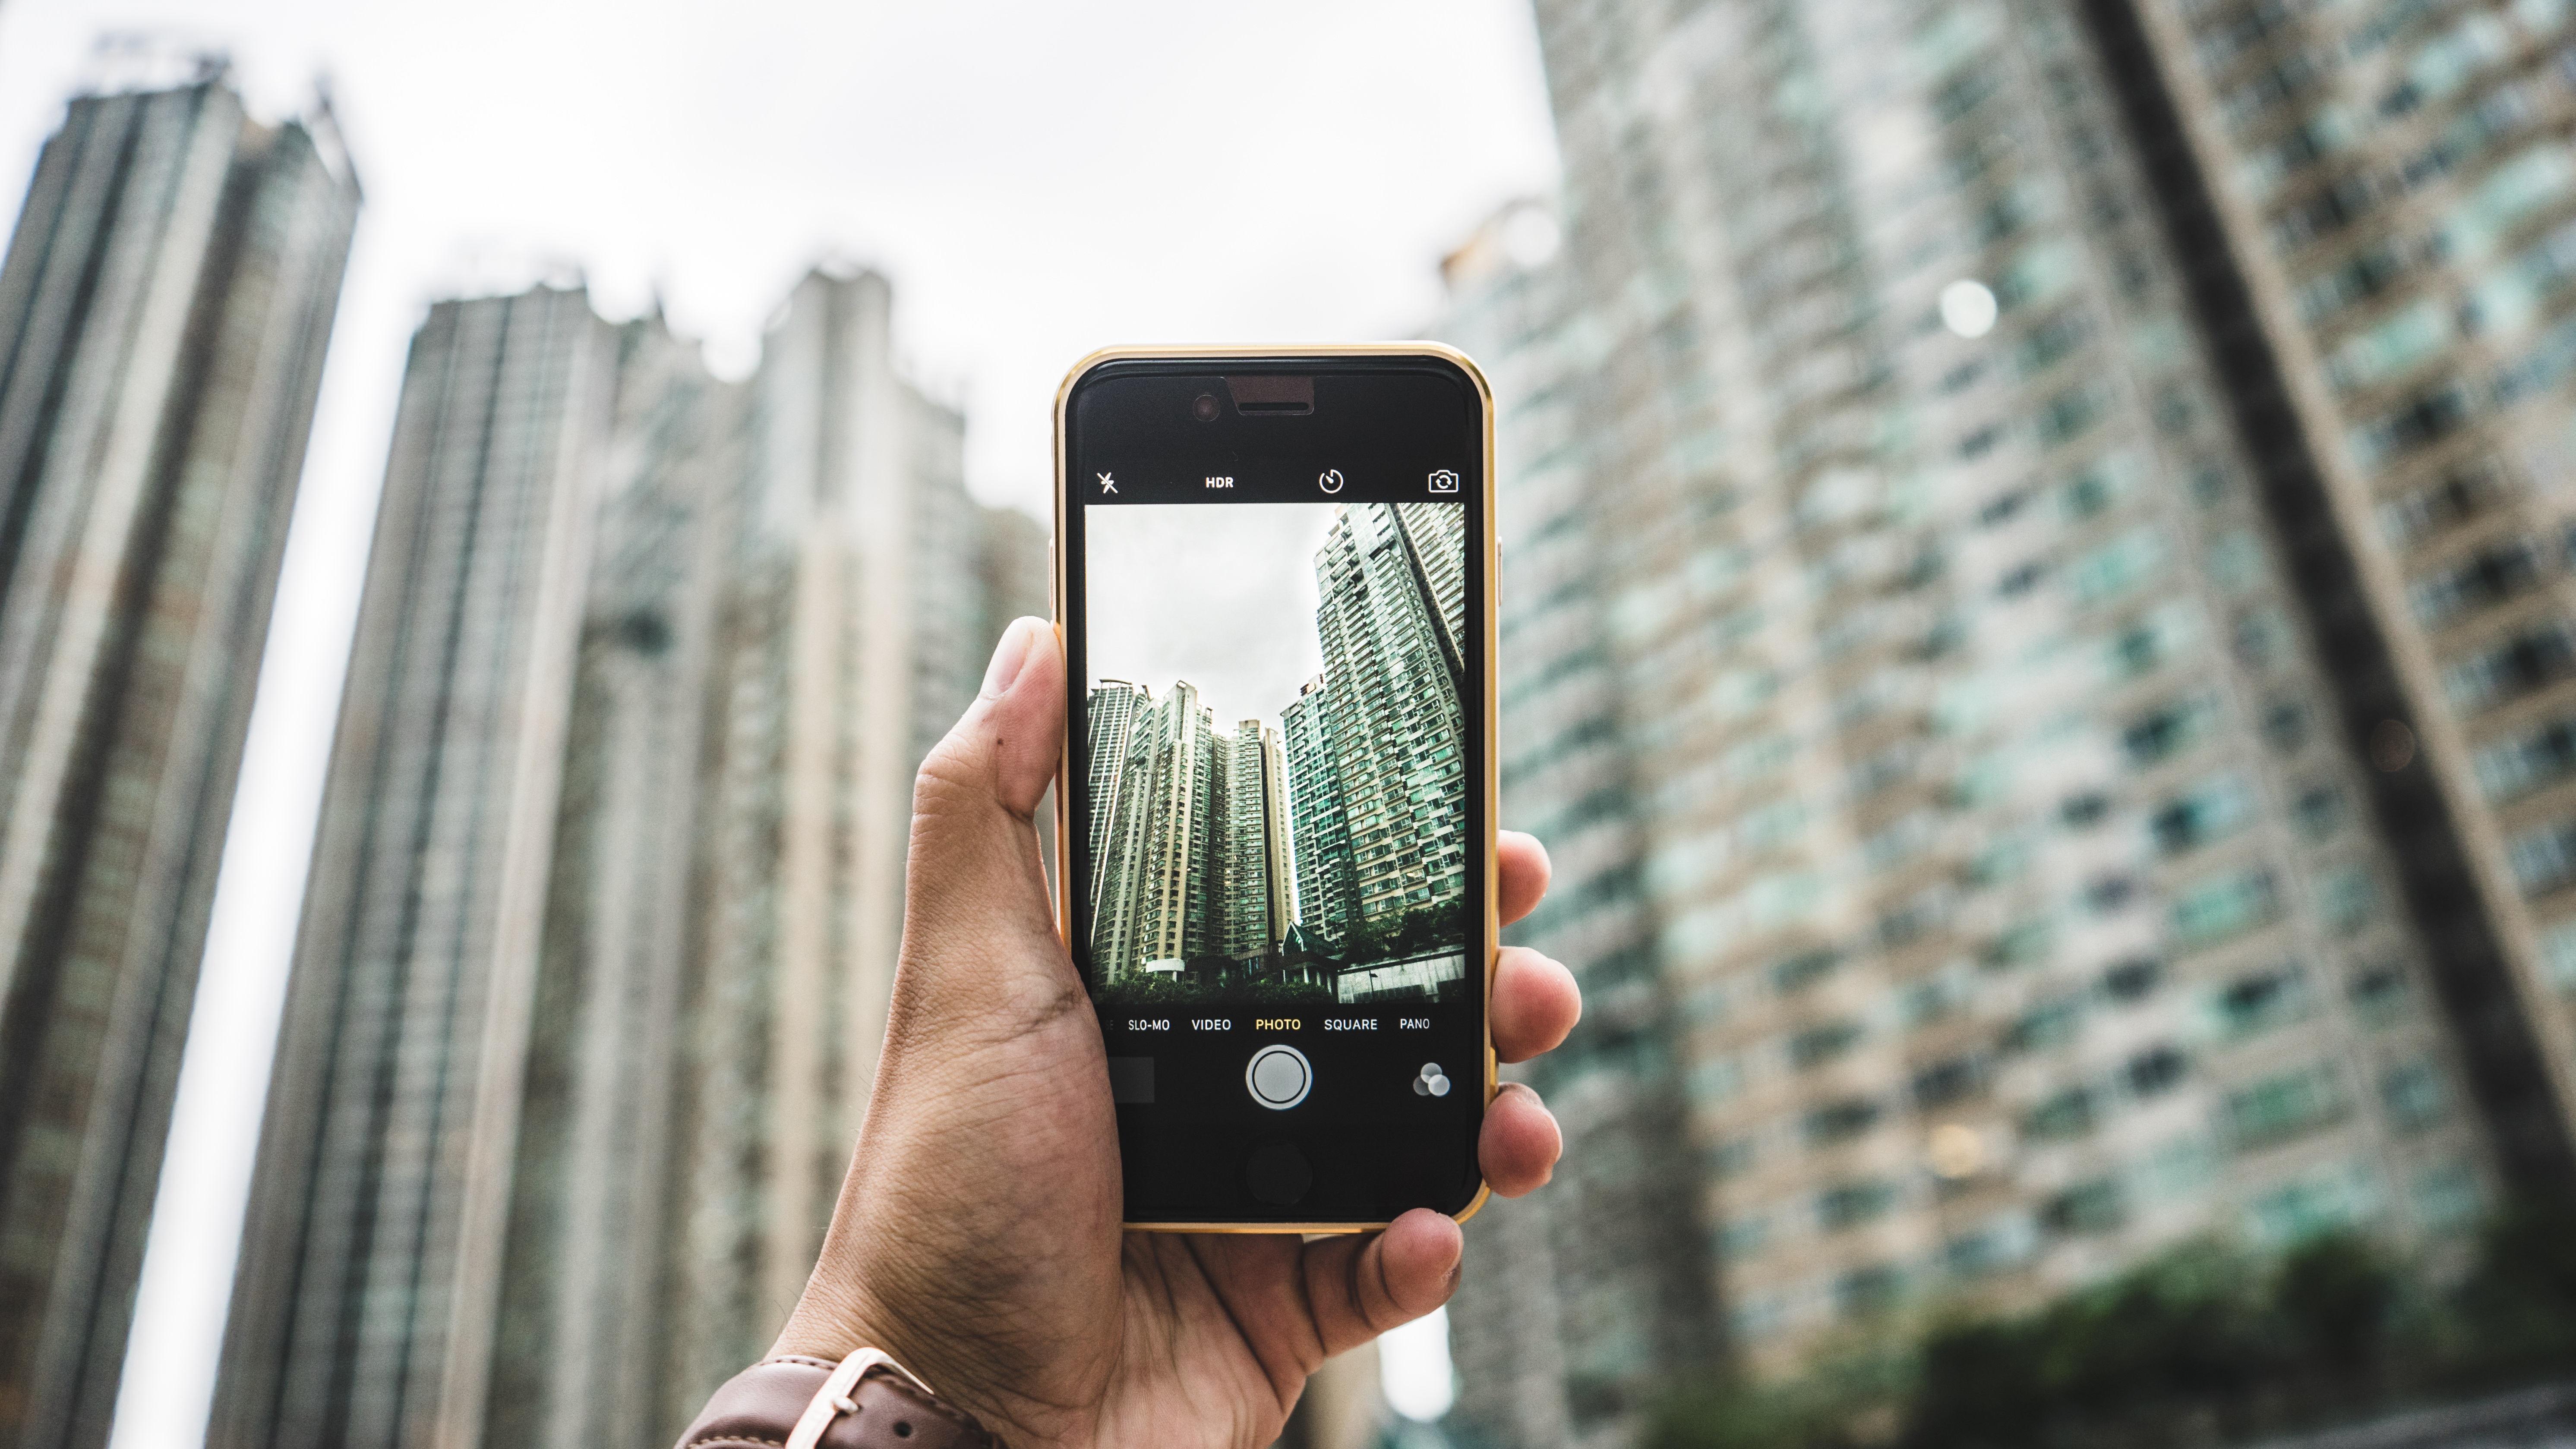
iphone, hand, blur, technology, photography, city, urban, gadget, black, mobile phone, iphone 6, focus, skyscrapers, electronics, buildings, picture, photograph, image, capture, portable communications device, apple device